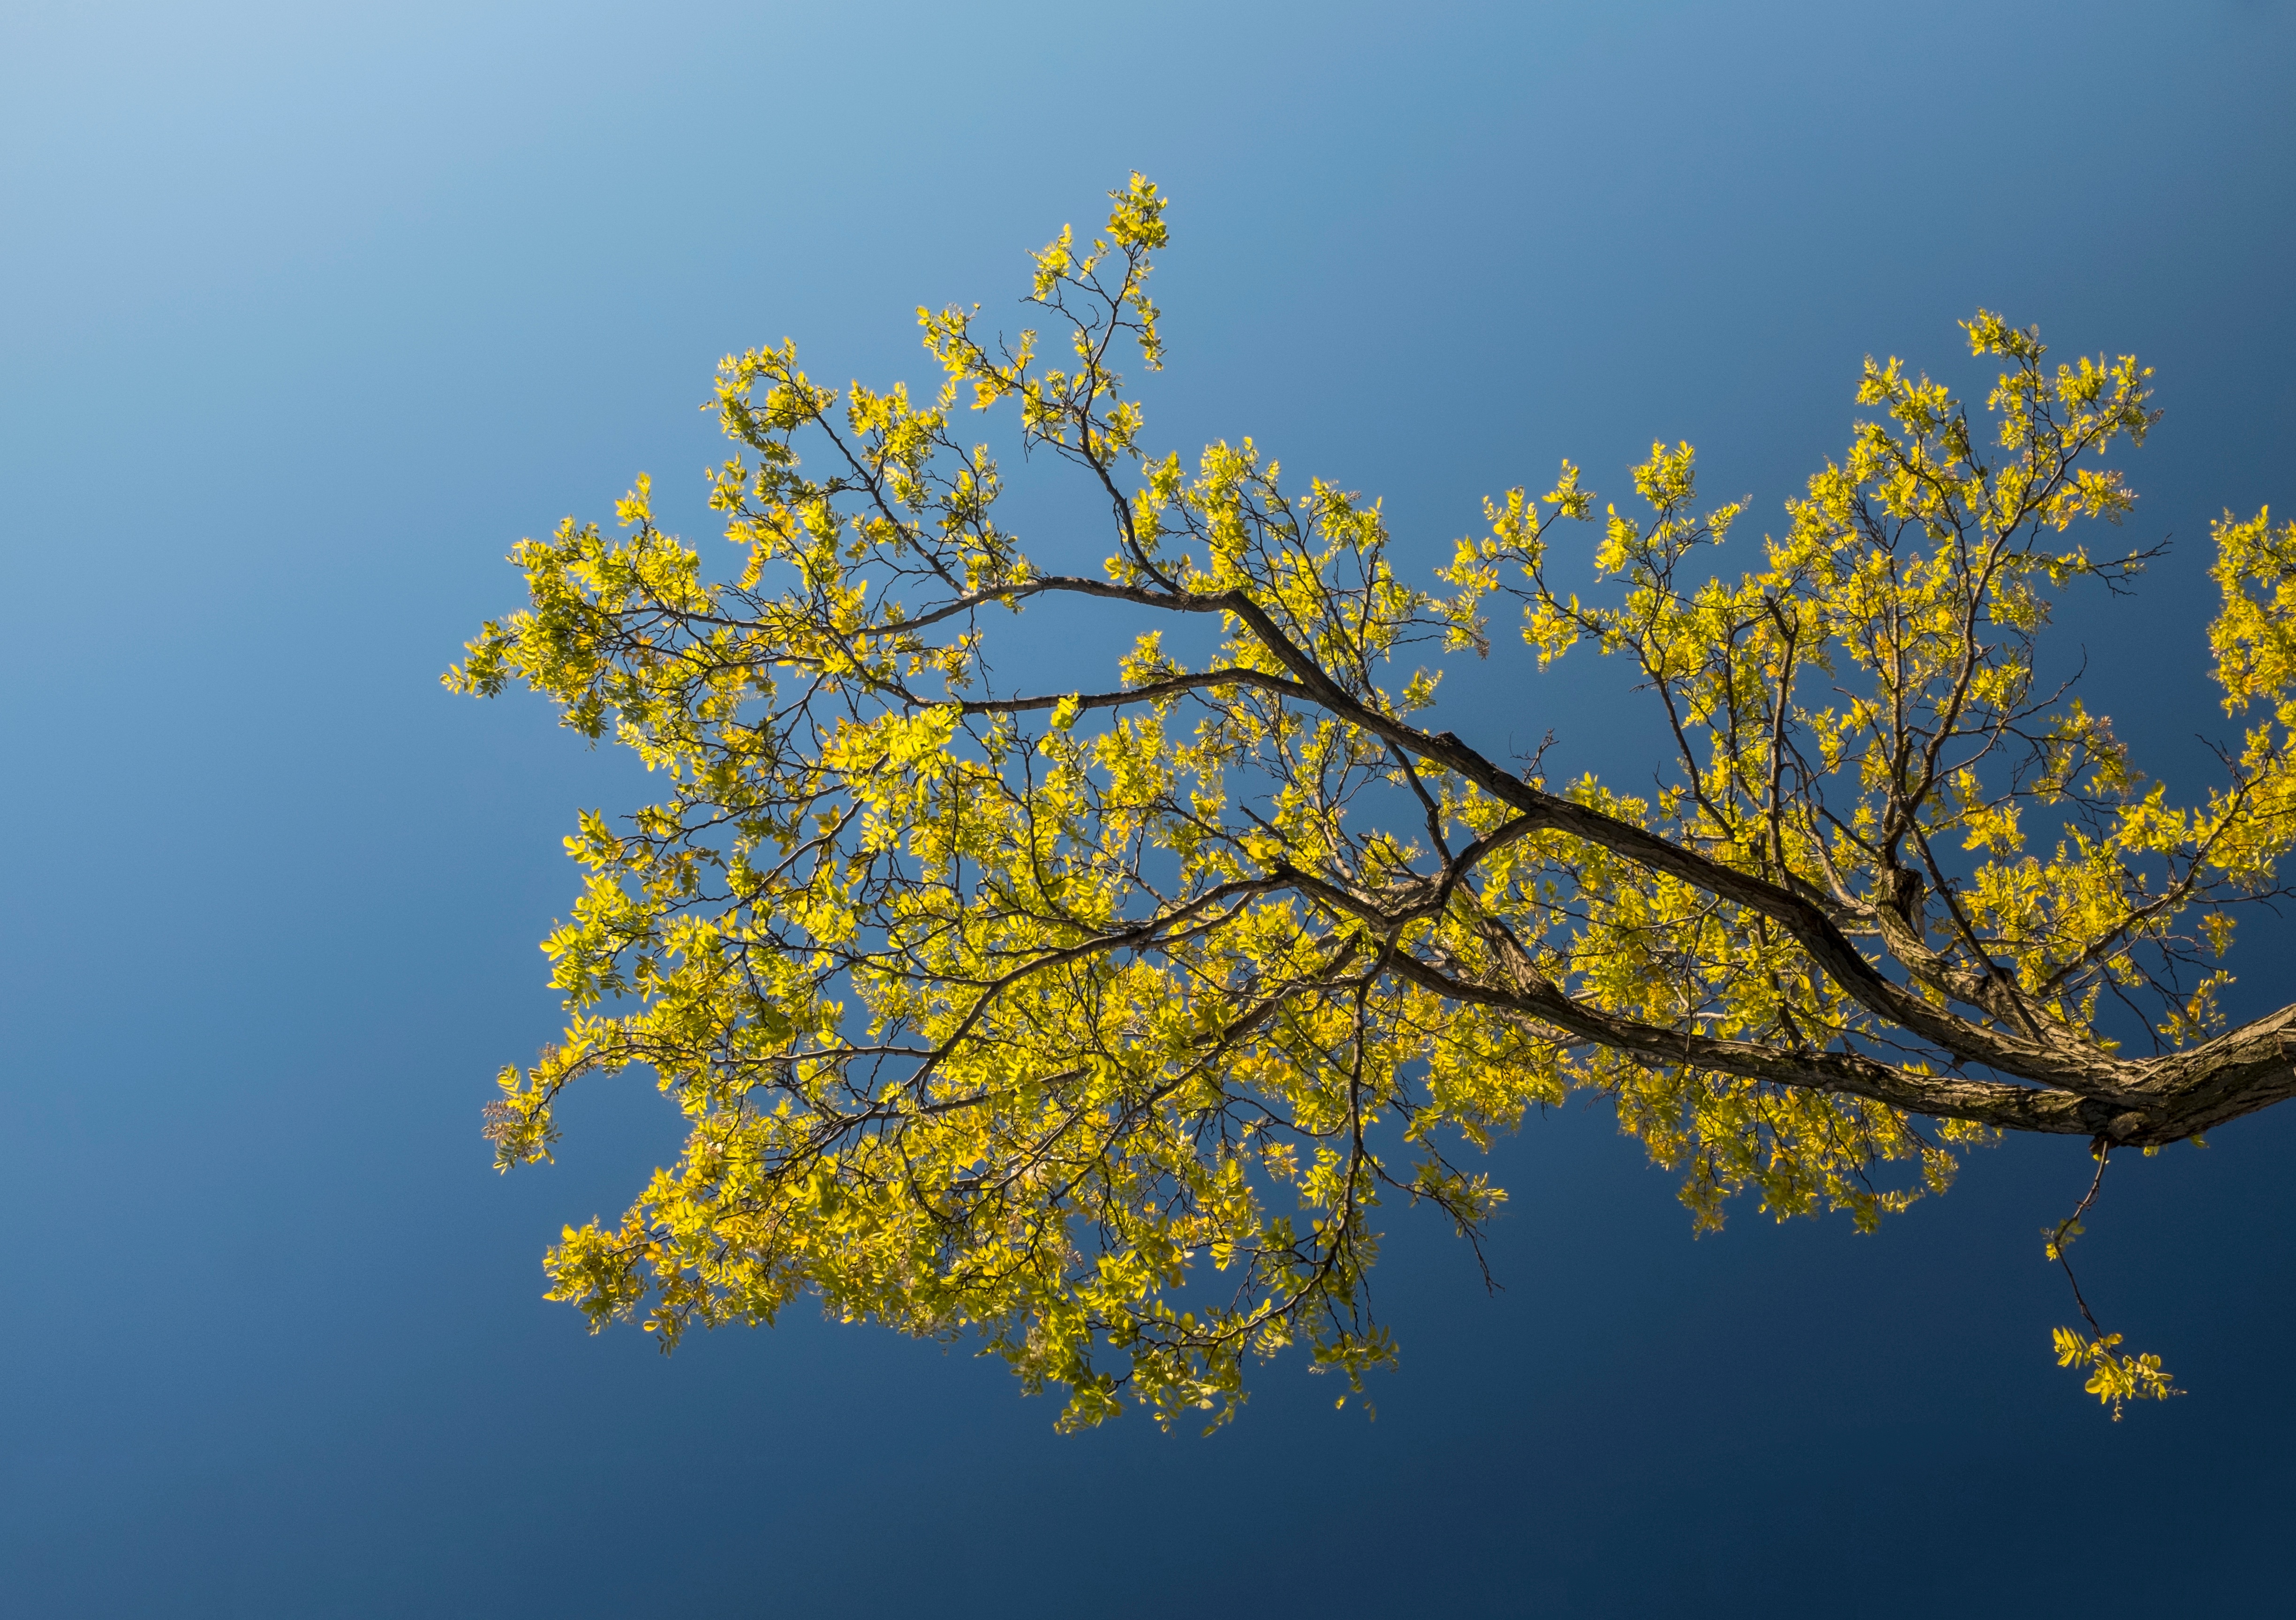
tree, nature, branch, blossom, plant, sky, sunlight, leaf, flower, autumn, yellow, flora, maidenhair tree, woody plant